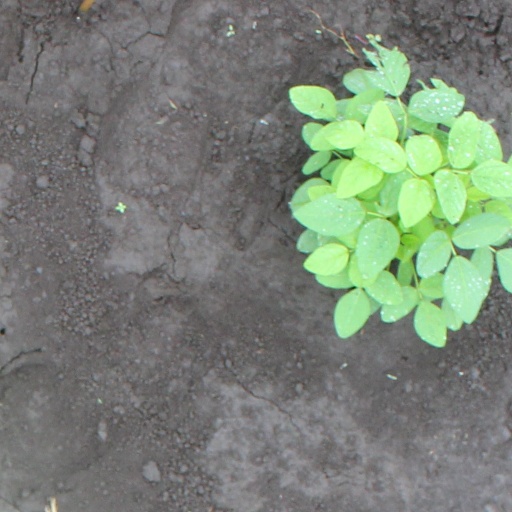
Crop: soybean